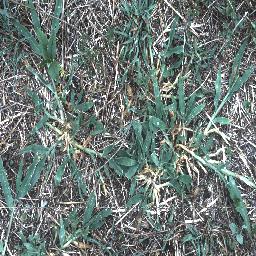
Label: negative